Ronco di Maglio

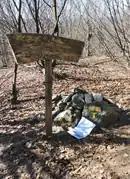
Summit cairn

Ronco di Maglio can be ascended by various waymarked foothpats; among them can be reminded the one starting from Colla Baltera (794 m) which, passing through Bric della Croce, reaches the summit from South. The mountain is also accessible by mountain bike. The mountain top is wooded and almost flat; on its highest point stands a cairn with a summit register.